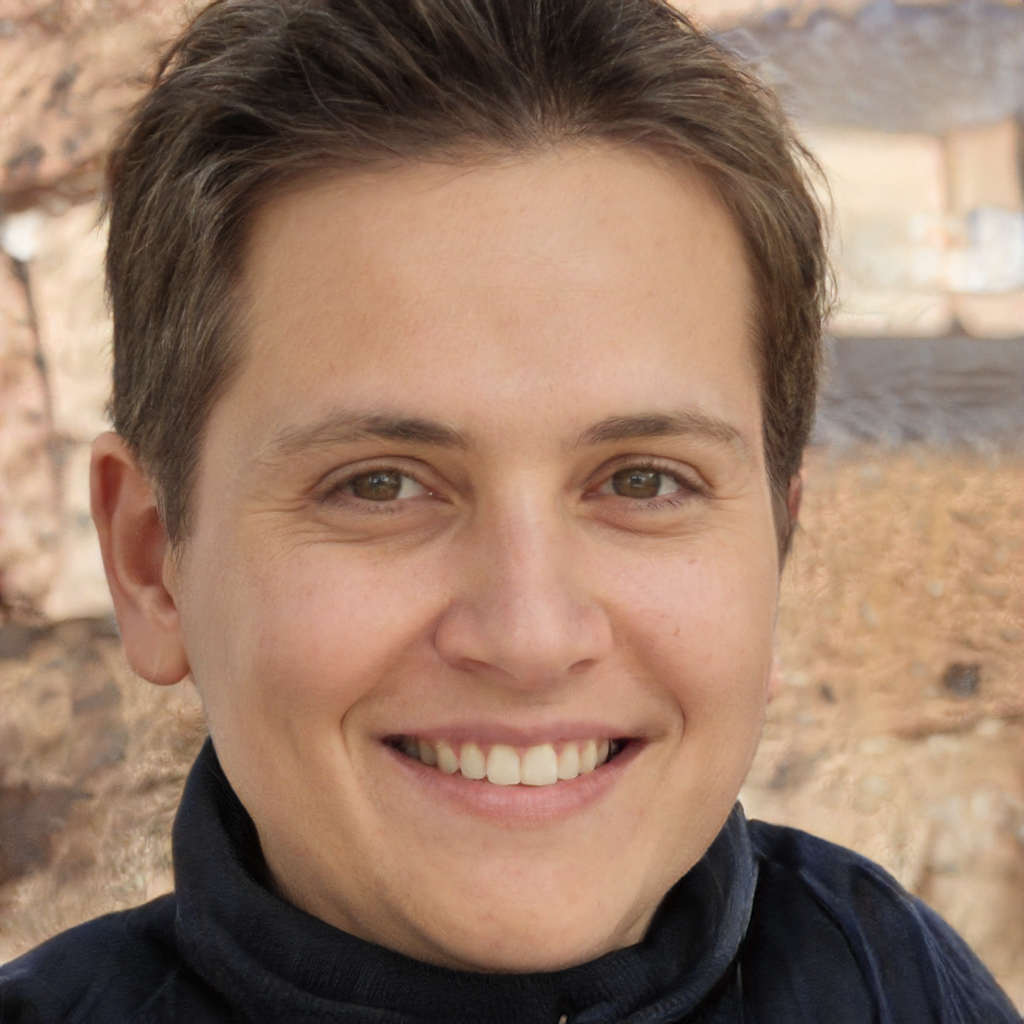
Gender: Male